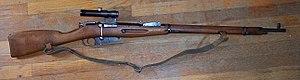
Le Mosin-Nagant, est un fusil militaire à canon rayé, à répétition manuelle, avec chargeur de cinq cartouches, utilisé par les forces armées de la Russie impériale, puis par l’Union soviétique et les différents pays du bloc de l'Est.